Elizabeth Taylor

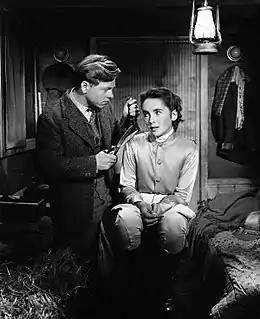
Mickey Rooney and Taylor in "National Velvet" (1944), her first major film role

Elizabeth Rosemond Taylor was born on 27 February 1932, at Heathwood, her family's home at 8 Wildwood Road in Hampstead Garden Suburb, northwest London, England. She received dual British–American citizenship at birth as her parents, art dealer Francis Lenn Taylor (1897–1968) and stage actress Sara Sothern (1895–1994), were United States citizens, both originally from Arkansas City, Kansas.